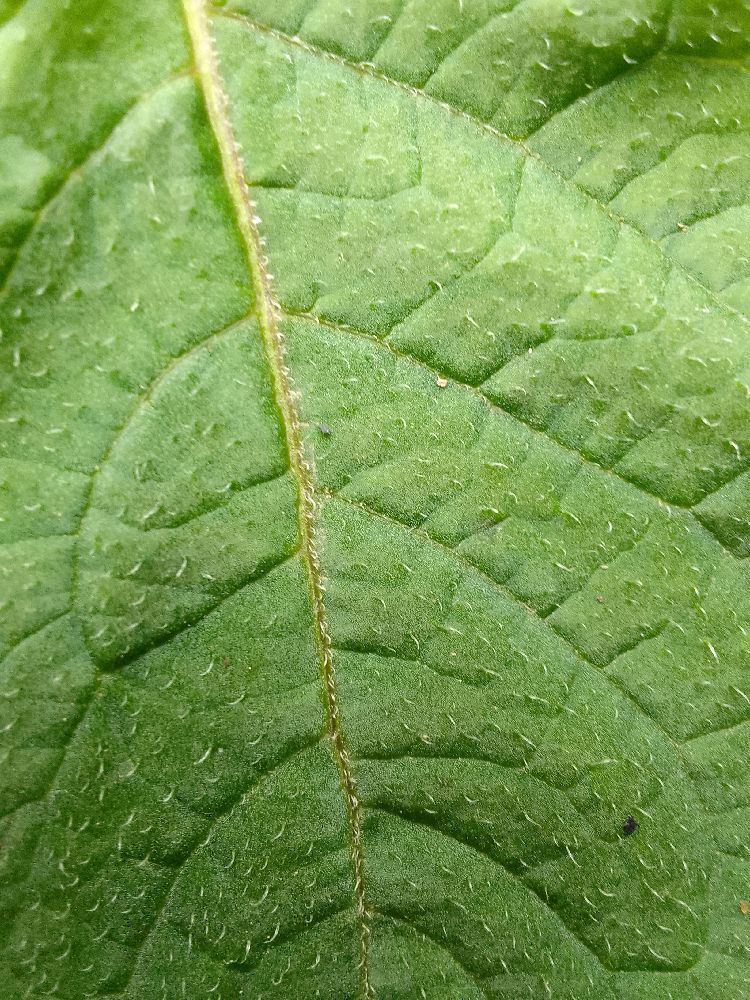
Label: Healthy